Answer in natural language. Which object is closer to twotiered metal cart, blue square wall painting or HousePlant? Choose between the following options: blue square wall painting or HousePlant
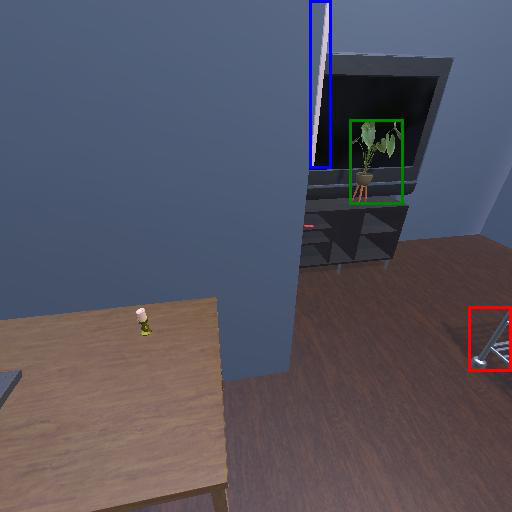
<answer>HousePlant</answer>